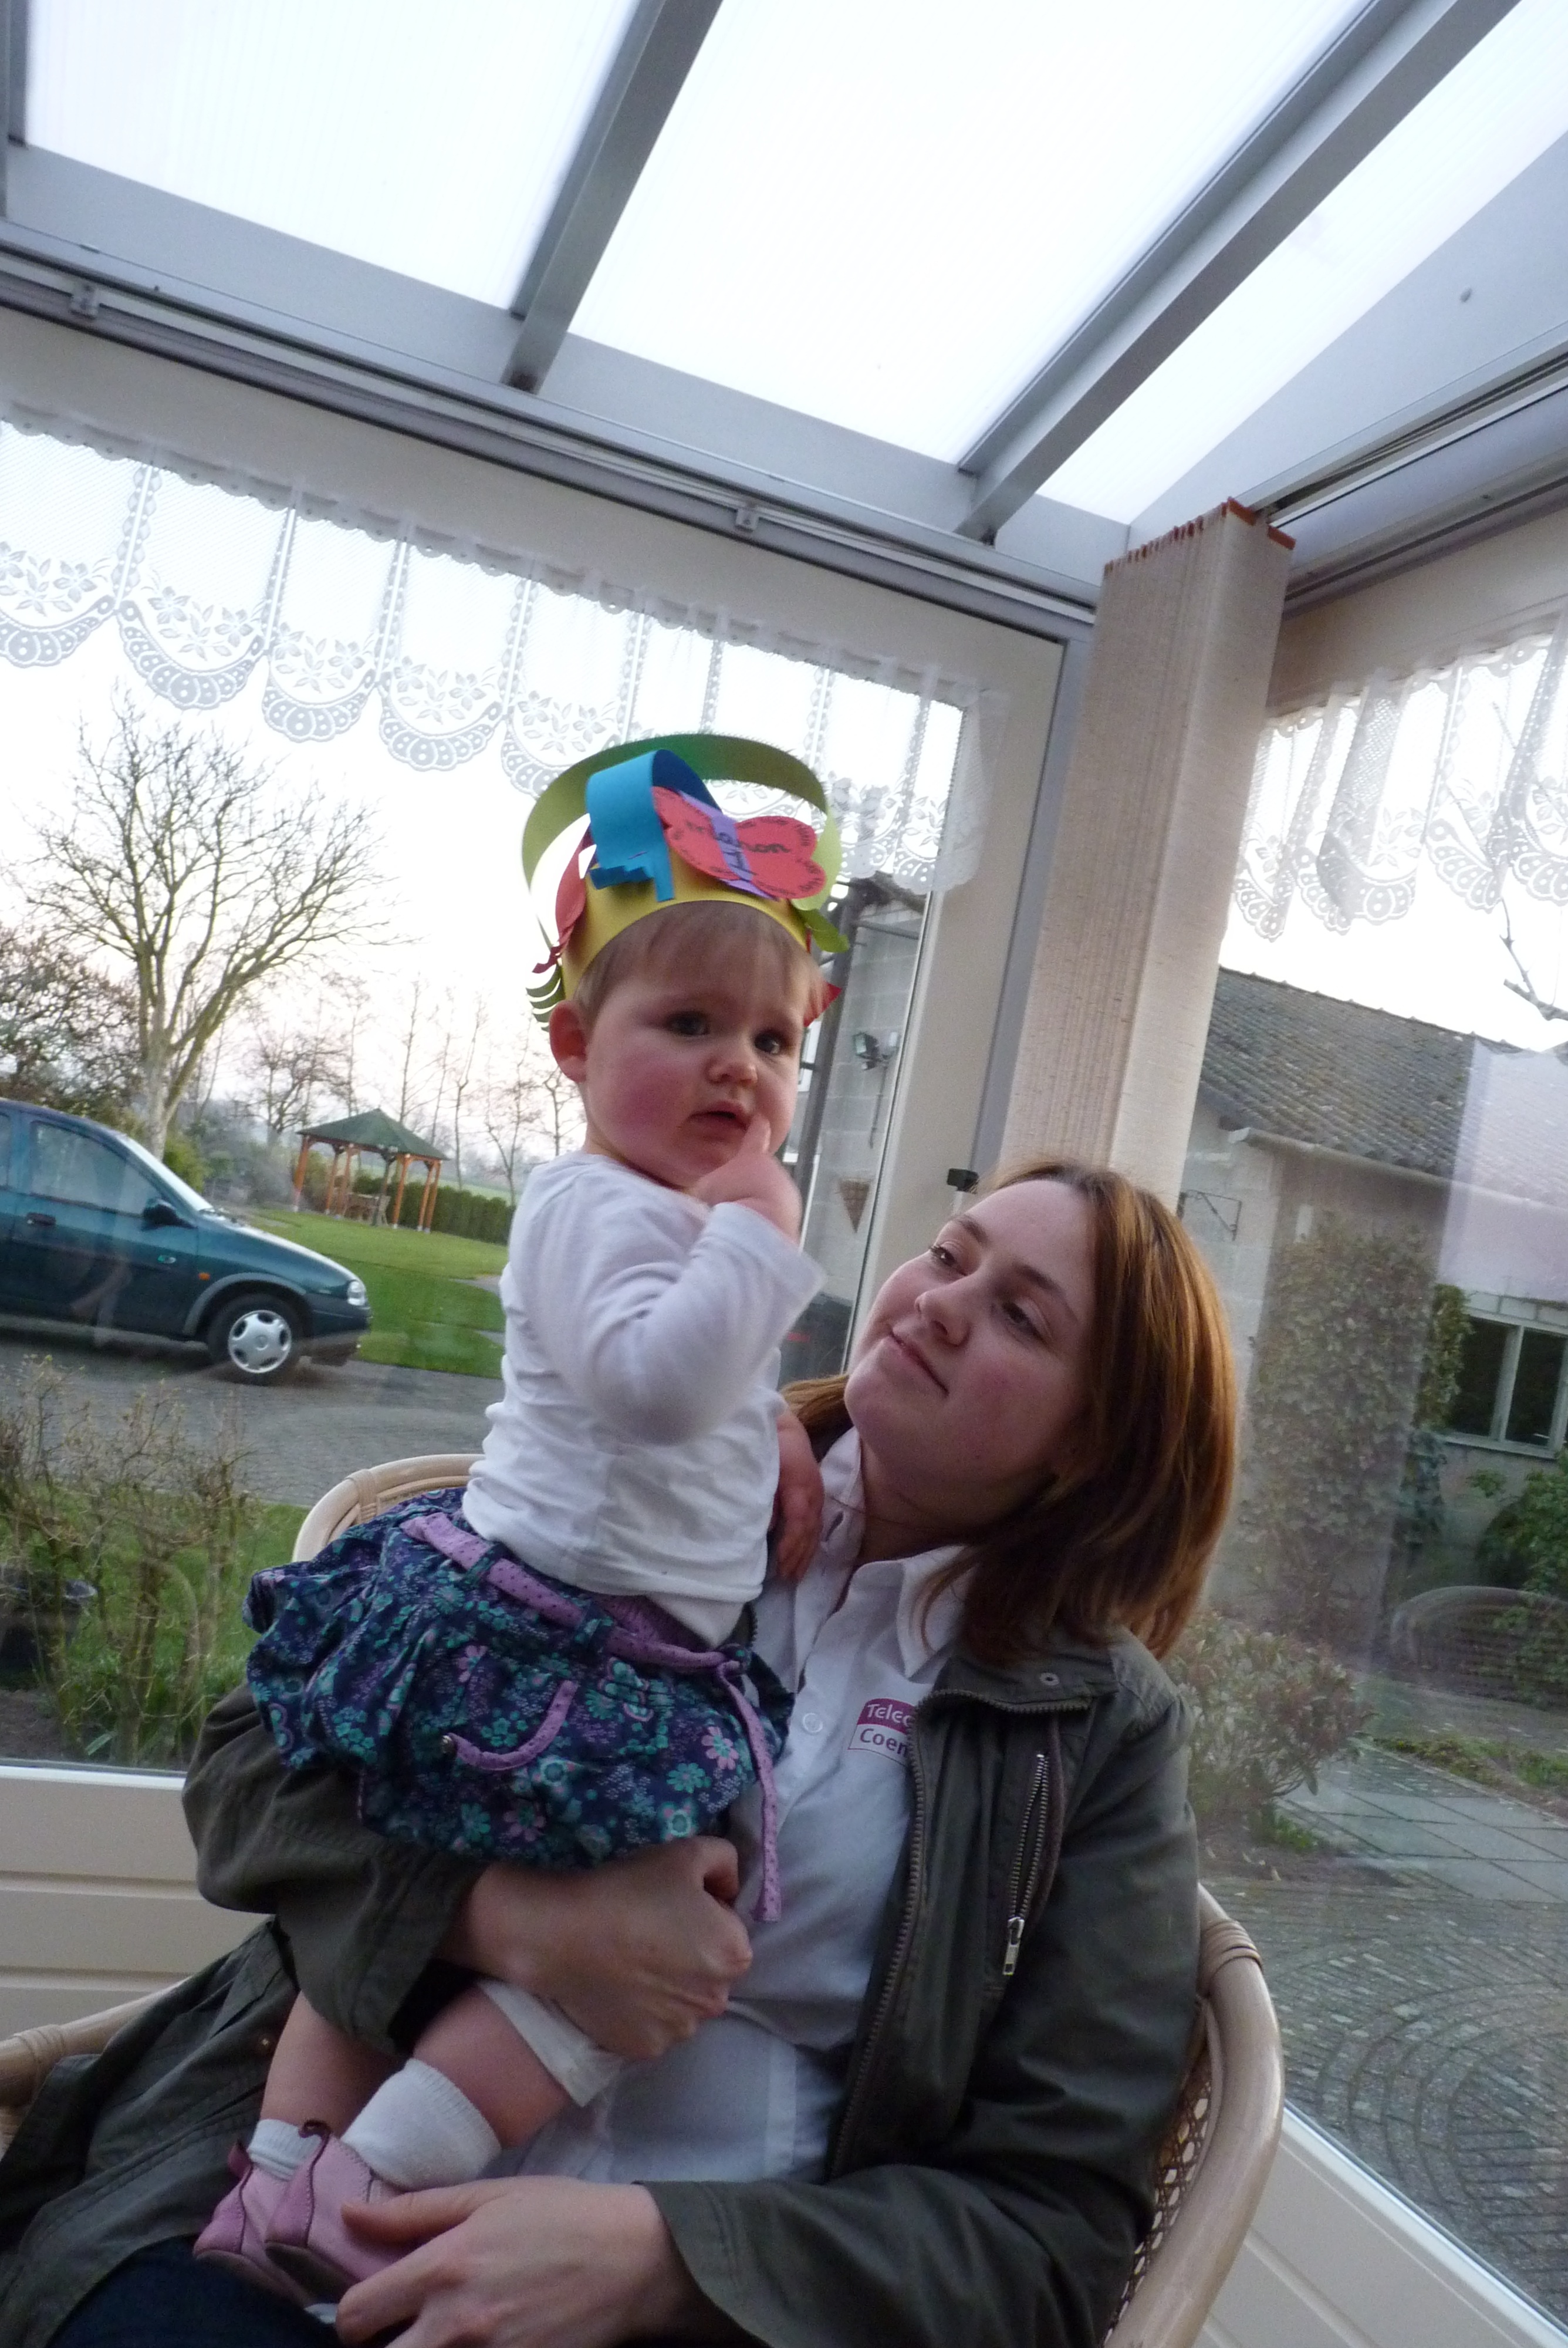
people, girl, child, clothing, mother, little, day, birthday